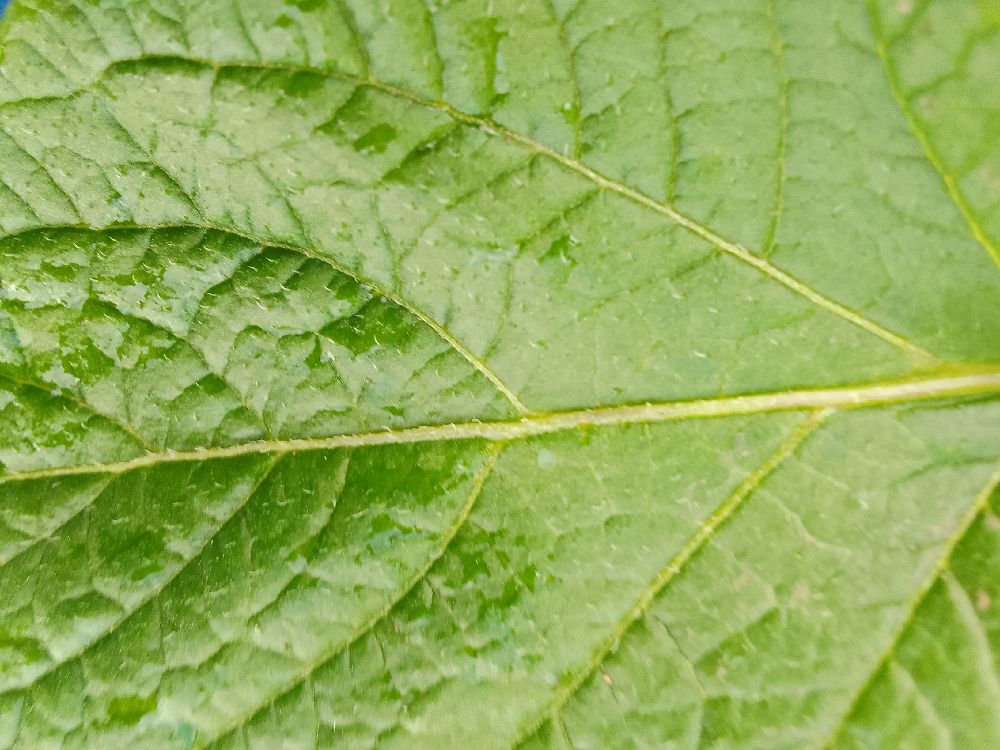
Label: Healthy